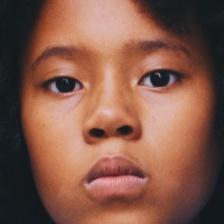
Label: faces